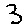
Label: 3